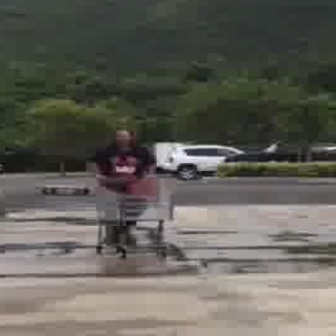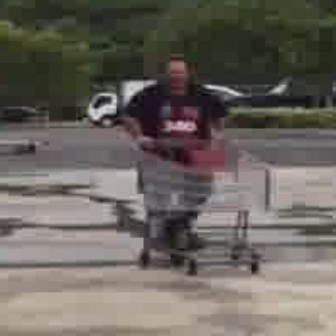
  Please identify the target specified by the bounding box [91,175,170,255] in the first image and locate it in the second image. Return the coordinates in [x_min,y_min,x_max,y_max] format.
Answer: [130,132,268,270]